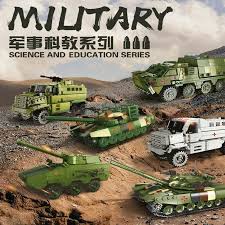
Label: T-64